China Millennium Monument

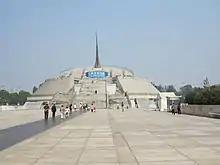
Tourists walking on the bronze thoroughfare

Leading to the monument is a monumental causeway that starts at the intersection of the monument's north–south axis with Fuxing Road, the western part of Beijing's major axis that becomes Chang'an Avenue further west. Just north of Fuxing Road is a screen bearing the monument's name calligraphed by Jiang Zemin, and a circular plaza flanked by two arcs of water, symbolizing China's two iconic rivers the Yellow River and the Yangtze. In the center of the plaza is a sunken square space with a permanently burning flame of "Chinese Holy Fire"., kindled in 1999 at the Zhoukoudian site where Peking Man was discovered in the 1920s, and symbolizing the continuity of human experience in China since times immemorial. The plaza's northern side features a map of China in a circular gilded medallion fringed by sculpted dragons. Between it and the monument's main structure is the 270-meters-long causeway proper or "bronze thoroughfare", a three-meter-wide installation with events of China's history inscribed on bronze plates, starting 300,000 years ago, on a year-by-year basis (some left blank) starting in 3,000 BCE, and with longer notices and indications of Chinese zodiac animals starting in 1901. The choice of events mentioned has been described as framed in a teleological narrative that legitimizes China's socialist revolution.